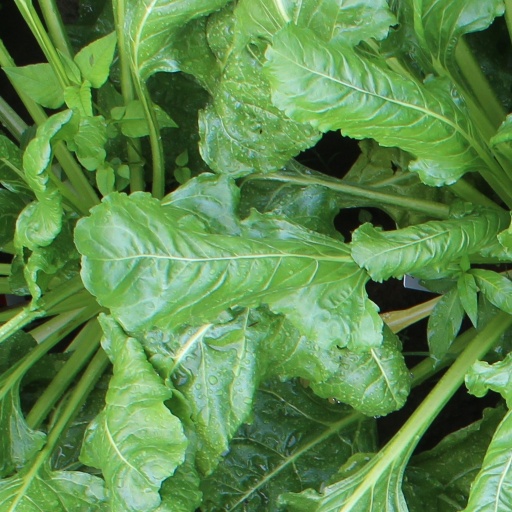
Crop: sugar beet